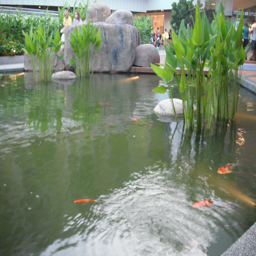
they even have a fish pond in the mall. :)